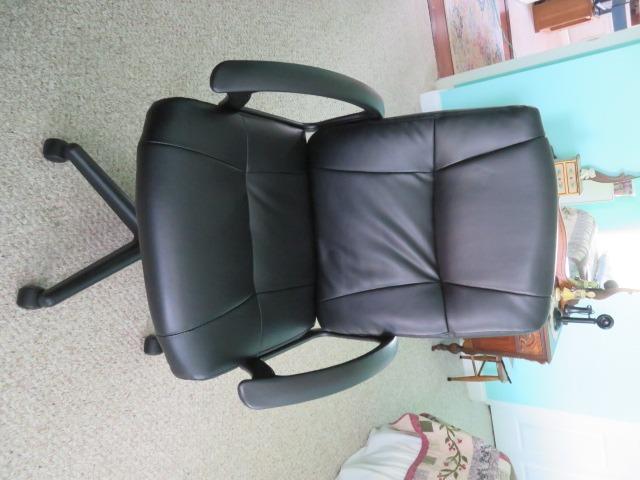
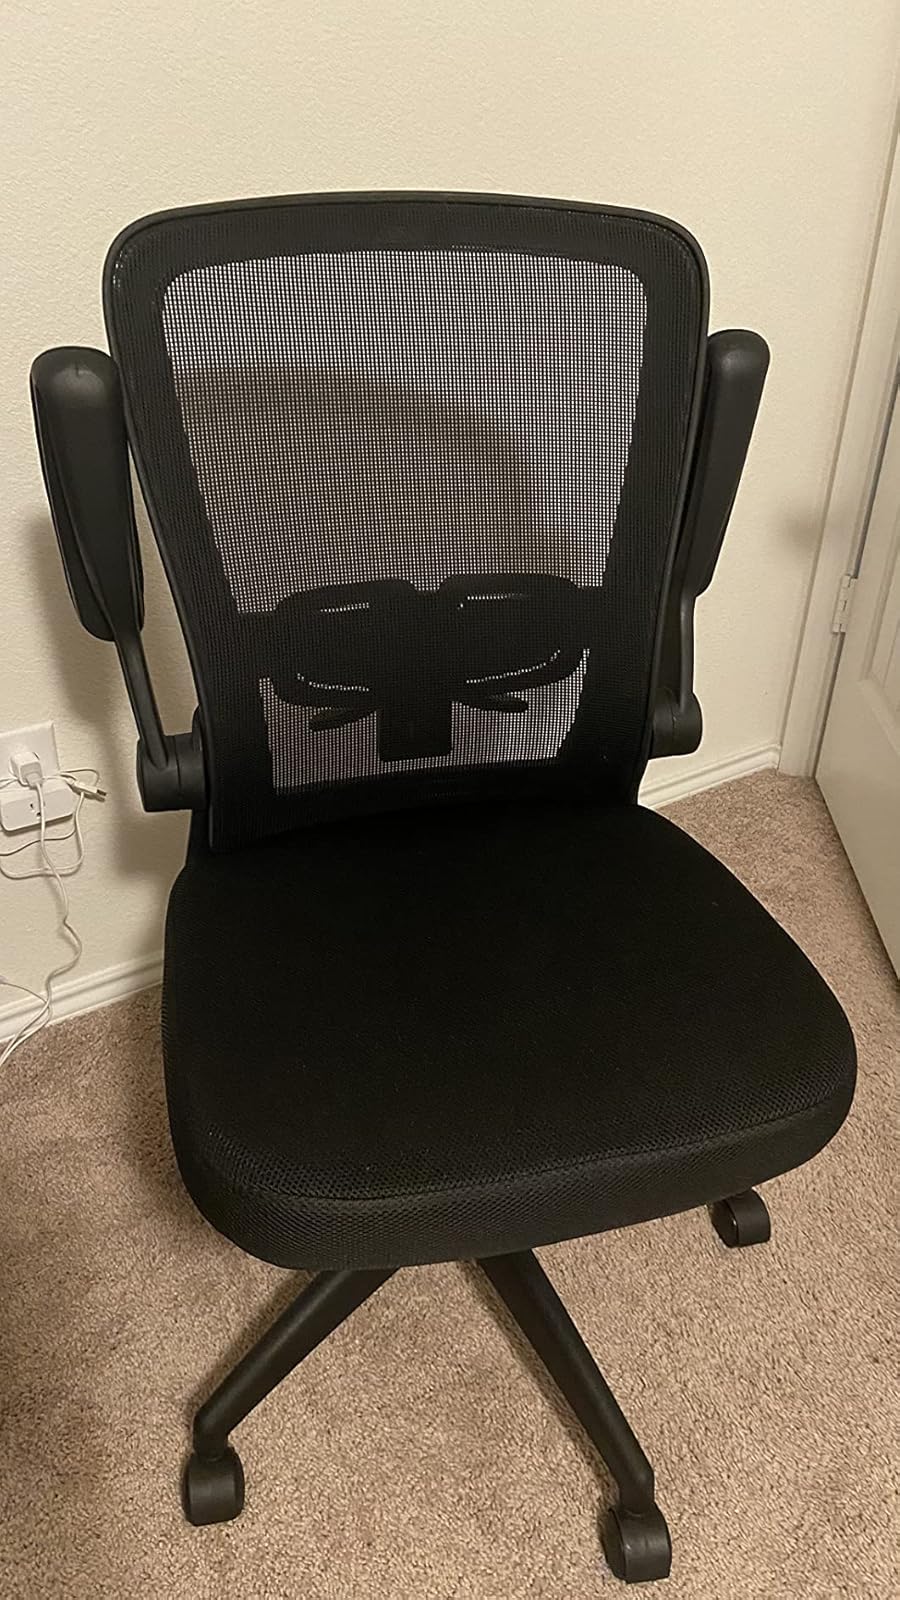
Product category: items_chair
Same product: no